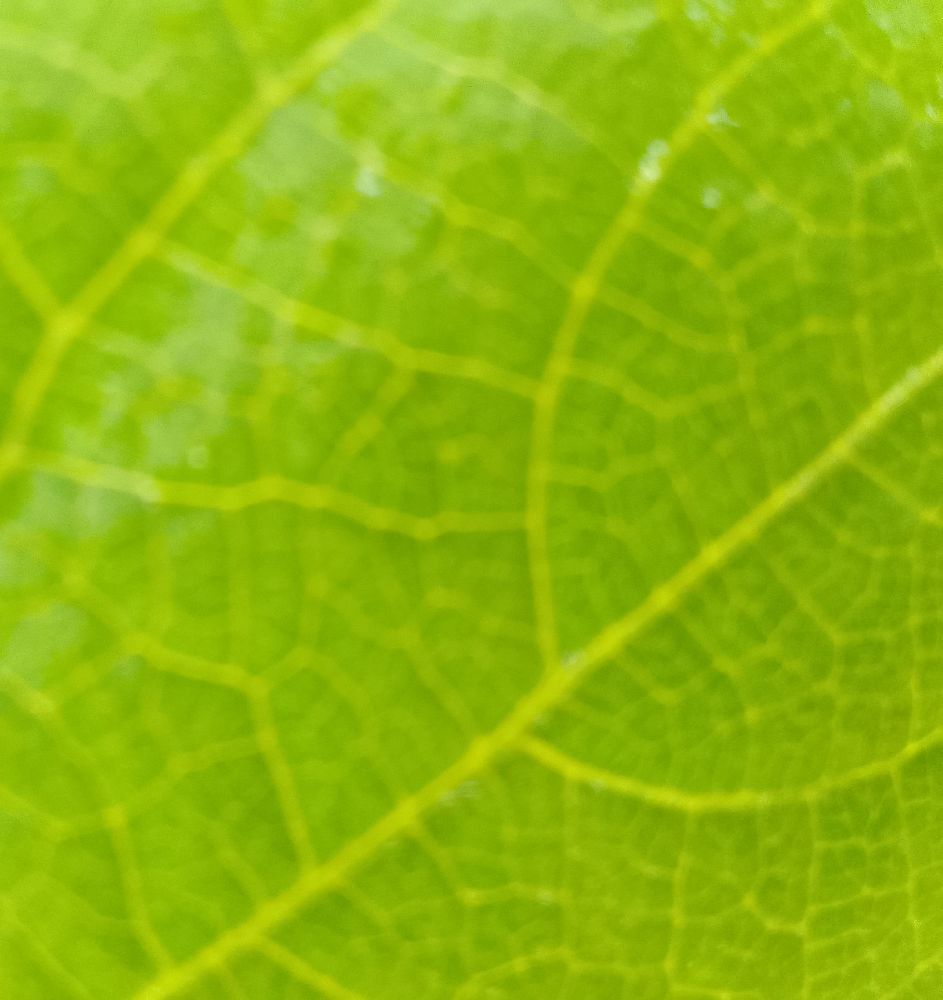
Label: healthy